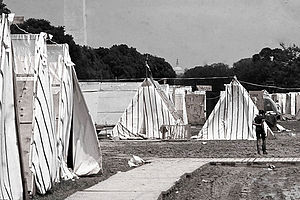
Martin Luther King / Fattigfolkskampagnen i 1968
Resurrection City, Washington D.C., 1968.
Martin Luther King, Jr. var en amerikansk baptistpræst, som i årene 1956-68 var frontfigur i den amerikanske borgerrettighedsbevægelse. Med sin kristne baggrund, filosofien om civil ulydighed og inspireret af Gandhis ikkevolds-politik, stod King i spidsen for en række demonstrationer og aktioner, der satte fokus på raceadskillelse, økonomisk og social ulighed, og sorte amerikaneres manglende borgerrettigheder i forhold til hvide.